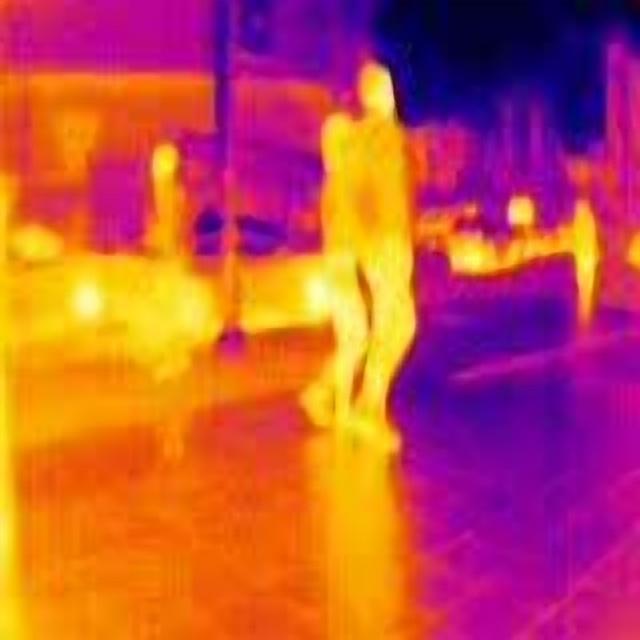
Detected objects:
label: person
label: person
label: person
label: person